Gabriela Michetti

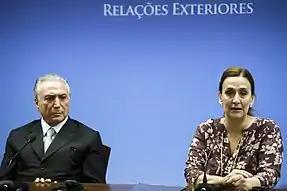
Michetti and then Vice-President of Brazil, Michel Temer in the Itamaraty Palace, Brasília, 2015

Michetti took office on 10 December 2015, along with President-elect Mauricio Macri, taking an oath before the President. Then the President, delivered a speech of 27 minutes in which he pledged his "support for an independent judiciary, to fight corruption and drug trafficking, the internal union of Argentina, universal social protection, create a twenty-first-century style of education and that everyone can have a roof, water and sewer". He also greeted those who were his competitors during the presidential elections.